Vayishlach

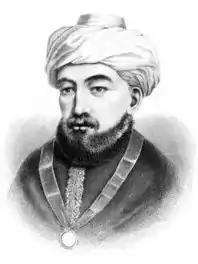
Maimonides

Maimonides taught that when Scripture reports an angel's appearance or speech, it reports a vision or dream, whether Scripture expressly states this or not. This, Maimonides held, was the case when Genesis 32:25 reports regarding Jacob, "And a man wrestled with him." Maimonides concluded that this took place in a prophetic vision, as Genesis 32:31 states that the "man" was an angel. Maimonides noted that the circumstances in Genesis 32 are exactly the same as those in the vision of Abraham in Genesis 18, where Scripture starts with the general statement of Genesis 18:1, "And the Lord appeared to him . . . ," and follows with a detailed description. Similarly, Maimonides taught, the account of Jacob's vision begins in Genesis 32:2, "And the angels of God met him." Scripture then follows with a detailed description of how it came to pass that they met him. Maimonides argued that the "man" of Genesis 32:25 was one of the angels mentioned in Genesis 32:2, "And angels of God met him." Maimonides concluded that the wrestling and speaking occurred entirely in Jacob's prophetic vision.